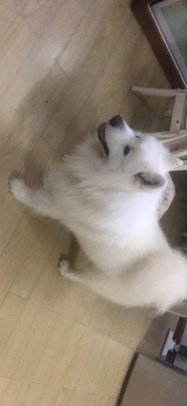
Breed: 2192-n000088-Samoyed